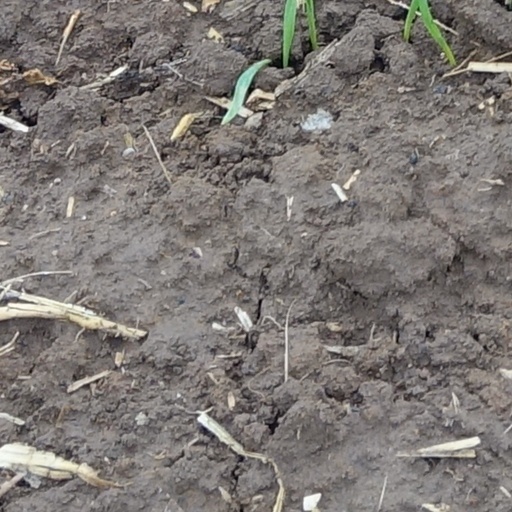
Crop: wheat